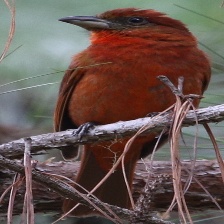
Species: HEPATIC TANAGER
Scientific name: PIRANGA FLAVA